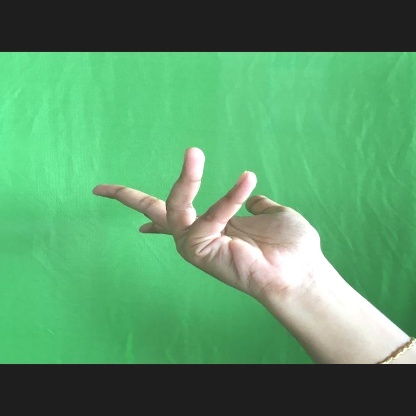
Mudra: Alapadmam